Indo-Pacific

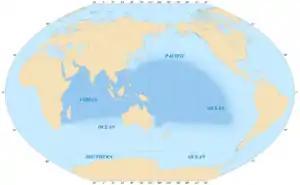
Area covered by the Indo-Pacific biogeographic region

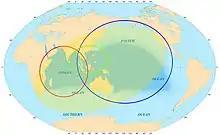
Indo-Pacific. The green circle covers ASEAN.

The Indo-Pacific is a vast biogeographic region of Earth. In a narrow sense, sometimes known as the Indo-West Pacific or Indo-Pacific Asia, it comprises the tropical waters of the Indian Ocean, the western and central Pacific Ocean, and the seas connecting the two. The term is especially useful in marine biology, ichthyology, and similar fields, since many marine habitats are continuously connected from Madagascar to Japan and Oceania, and a number of species occur over that range, but are not found in the Atlantic Ocean.